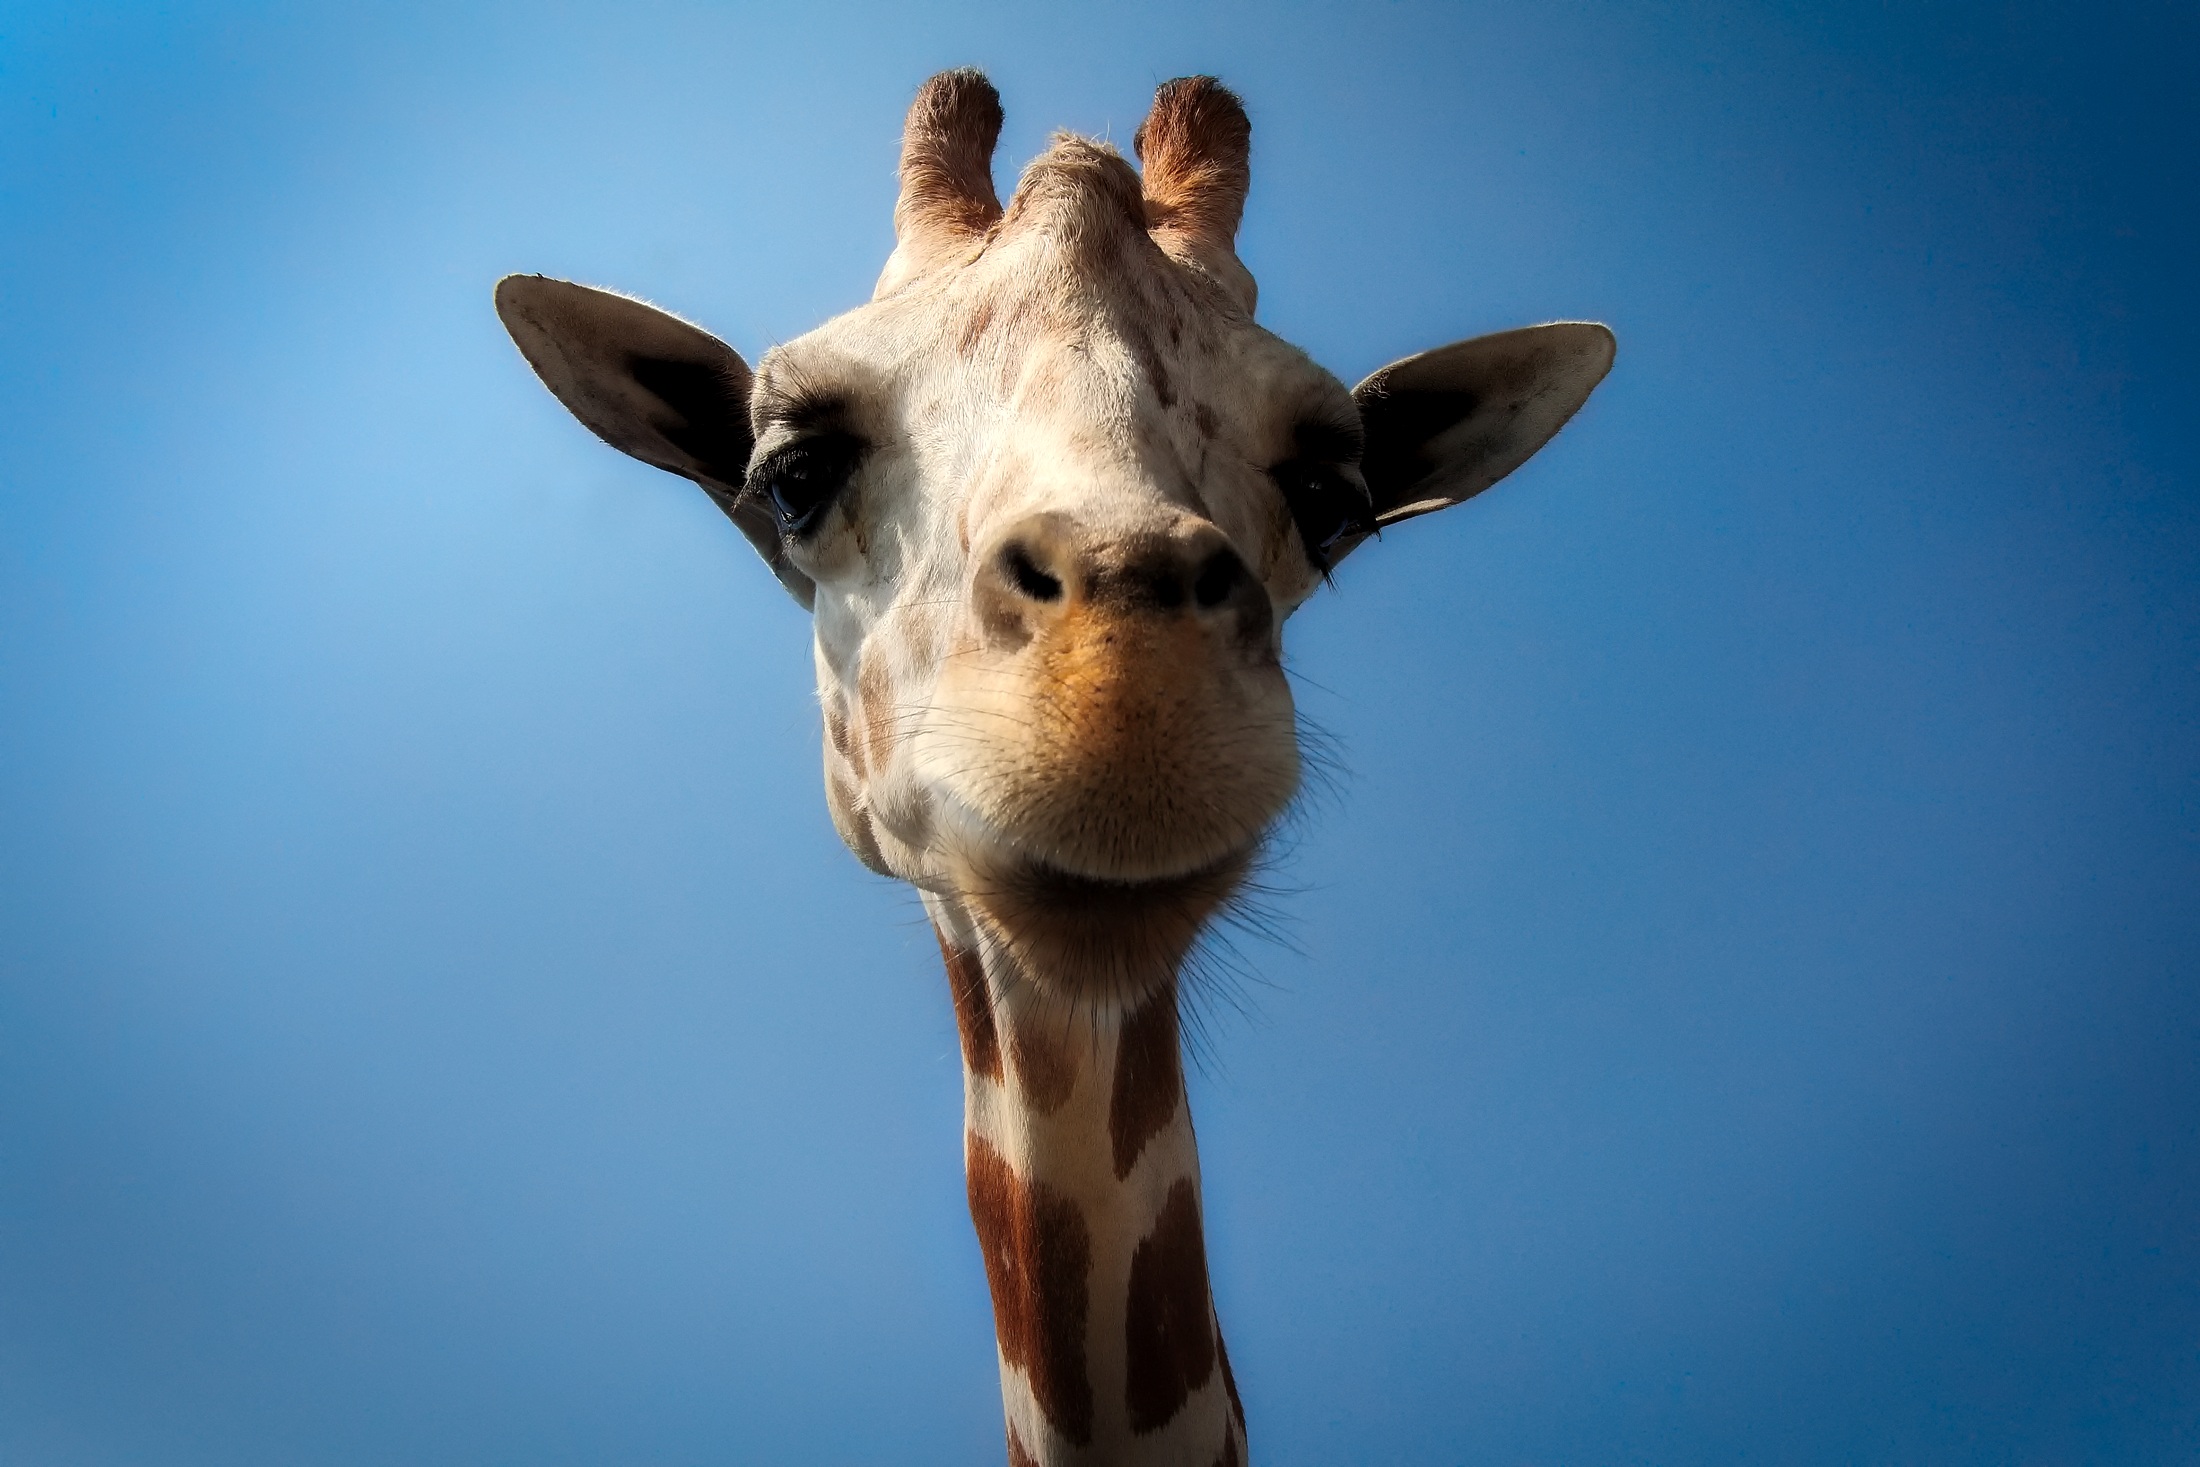
nature, animal, cute, wildlife, macro, mammal, closeup, fauna, close up, outdoors, giraffe, hdr, vertebrate, giraffidae